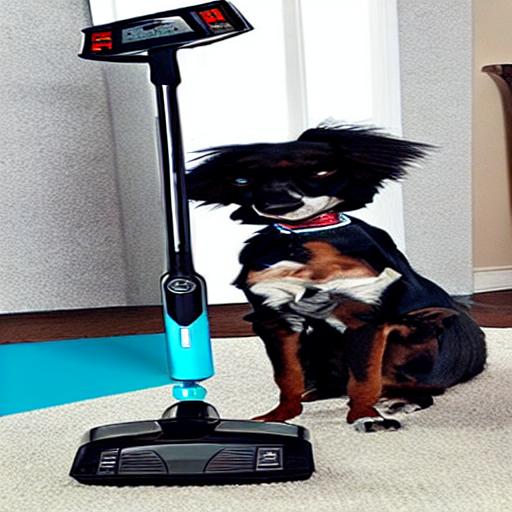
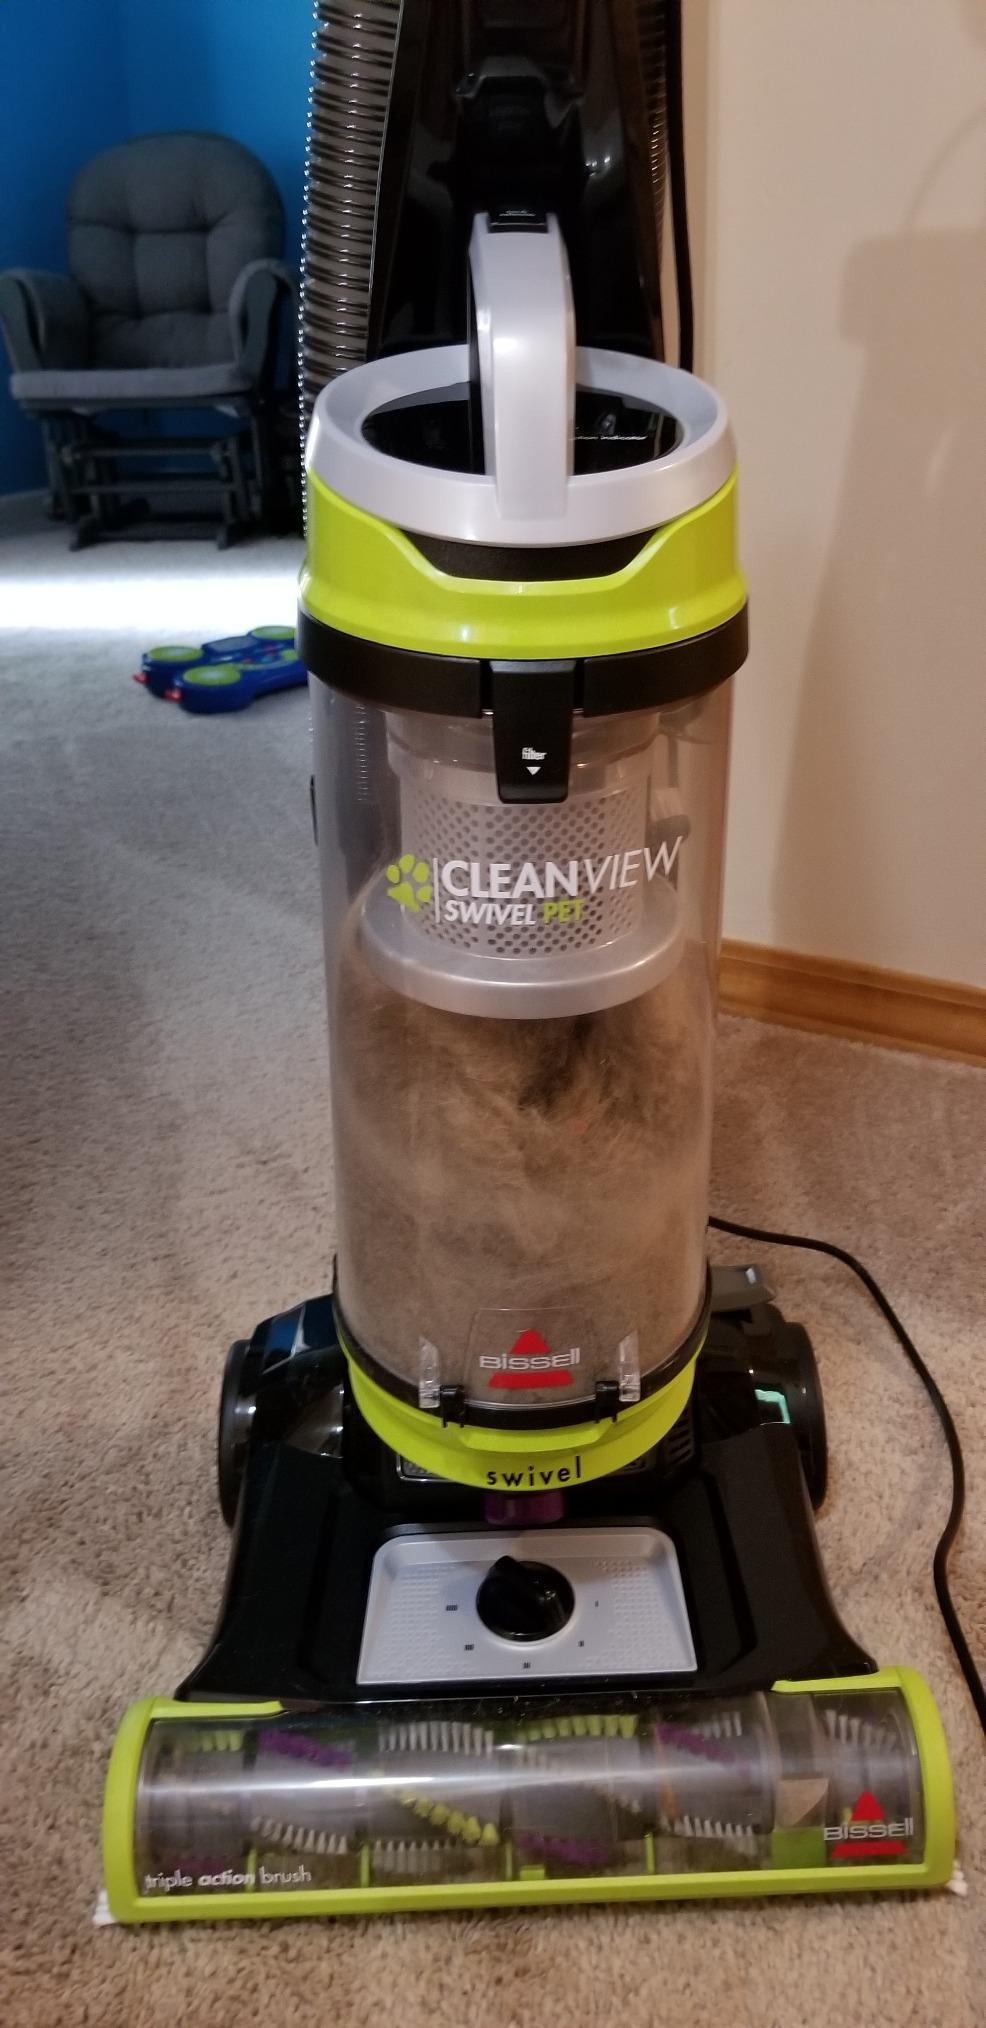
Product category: items_vacuum
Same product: no